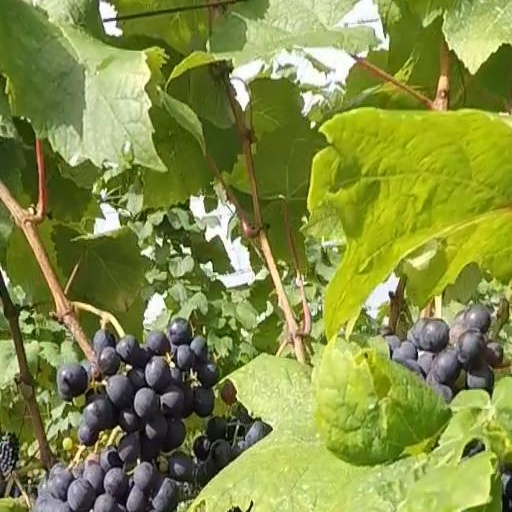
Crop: grape